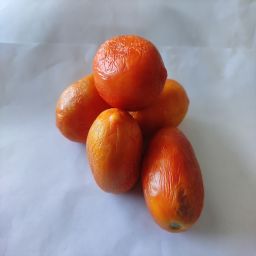
Crop: Tomato
Quality: Old